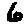
Label: 6